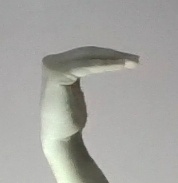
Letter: haa